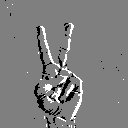
ASL letter: v